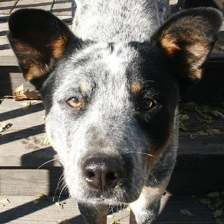
Label: animals